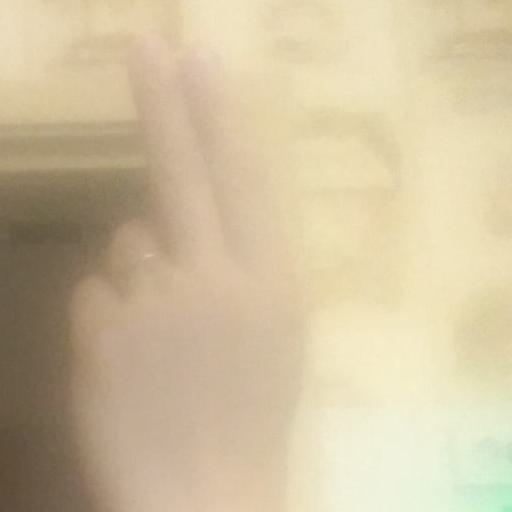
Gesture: two_up_inverted